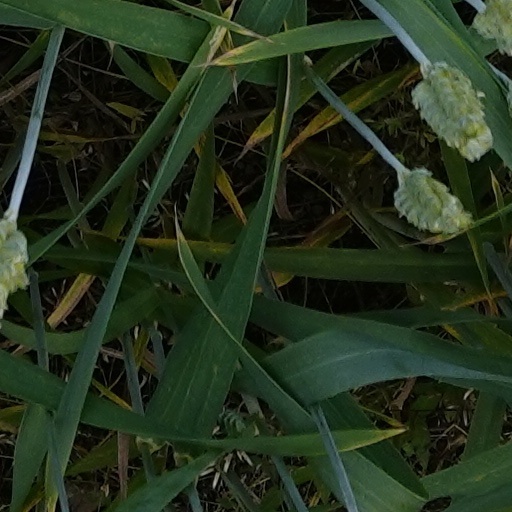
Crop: wheat